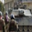
Label: tank